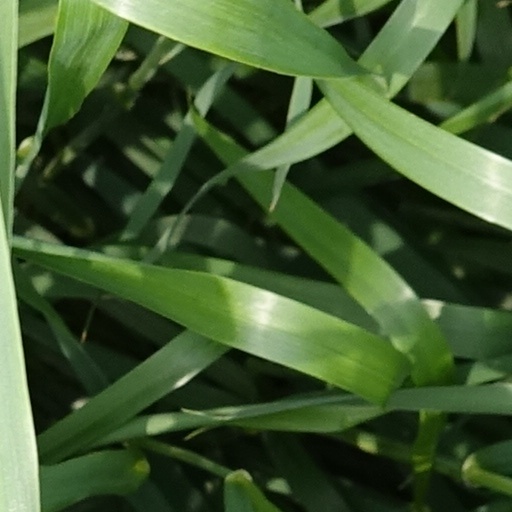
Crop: wheat